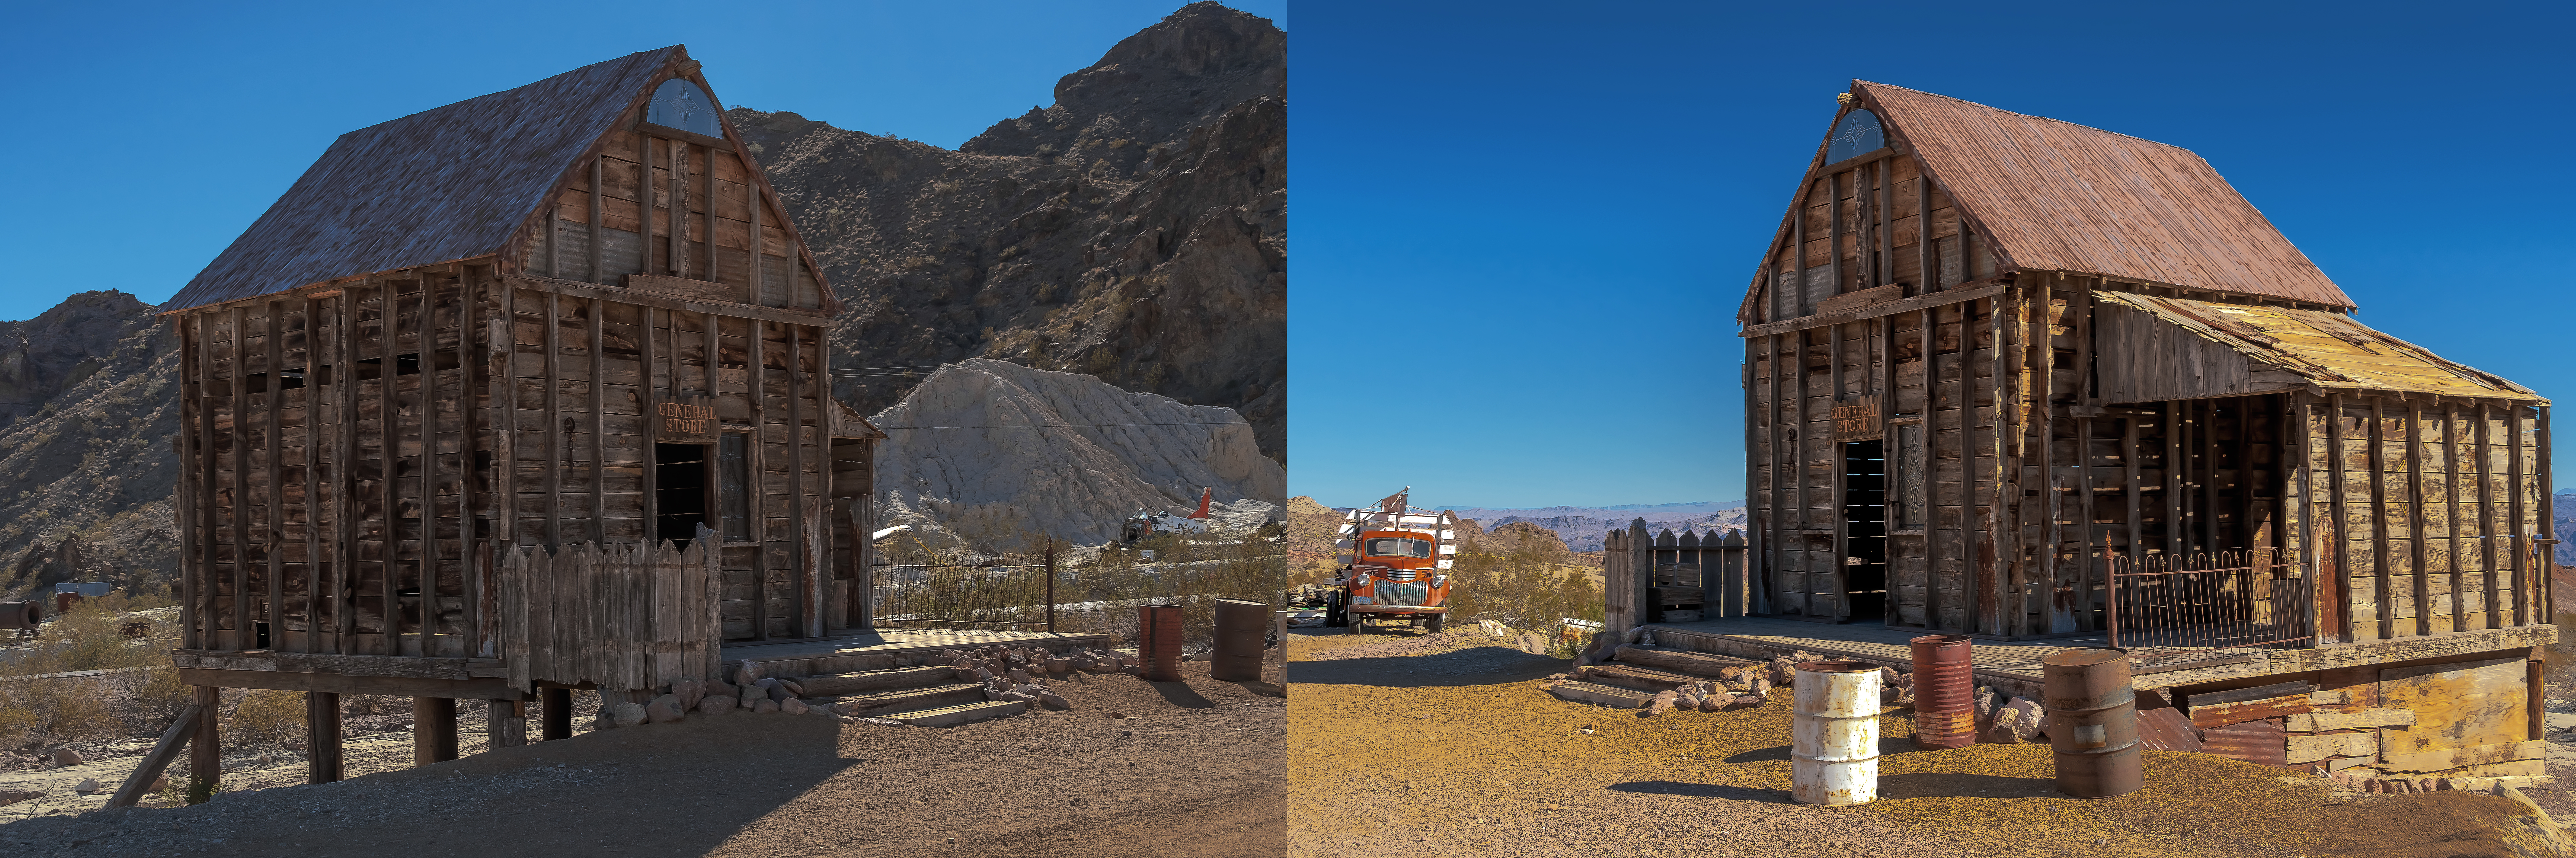
geotagged, nevada, searchlight, united states, usa, a6500, abandoned, attraction, auto, canyon, Car Graveyard, car photography, Clark County, Clark County Nevada, Clark County NV, classic, classic auto, classic car, classic cars, Classic Vehicle, desolate, El Dorado, El Dorado Canyon, El Dorado Mine, El Dorado Mountains, Eldorado Canyon Mine Tours, feet, ghost town, historical, isolated, lonely, mine, model, naked, Nelson Cutoff Road, Nelson Ghost Town, Nelson Nevada, Nevada Ghost Town, Nevada Ghost Town Photography, Nevada Mine Tour, Nevada Mountains, Nevada Tourism, old, old buildings, old cars, old town, portrait, rustic, rusty, scenic, Searchlight Nevada, sightseeing, sony, SONY a6500, SONY Alpha 6500, sony mirrorless, stripping, tourist attraction, Tourist Desert, travel, Travel Blog Photo, travel photography, vacation, vehicle, vintage, wife, town, historic site, building, architecture, tourism, landscape, city, rock